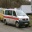
Label: ambulance